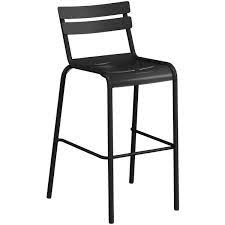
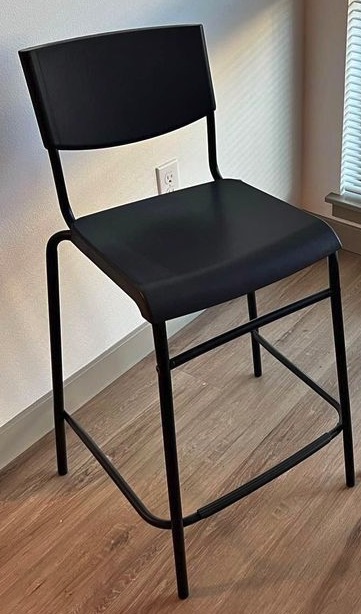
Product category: stool
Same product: no